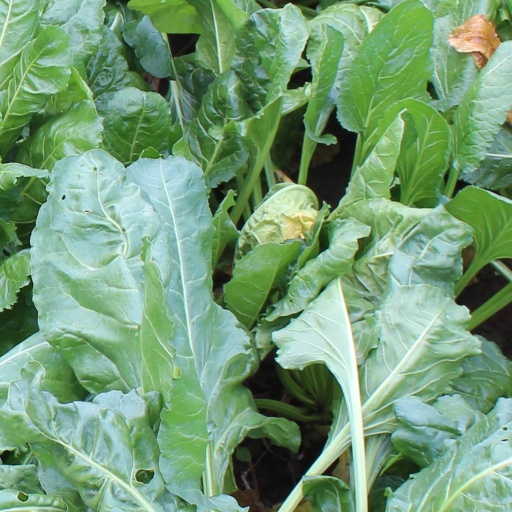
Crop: sugar beet